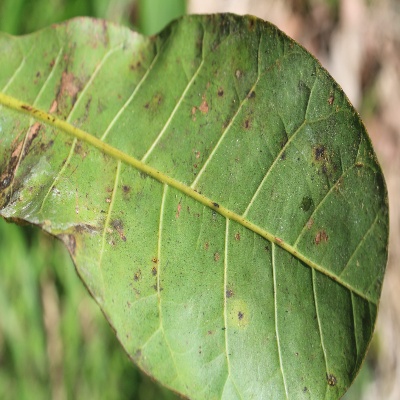
Crop: Cashew
Condition: anthracnose